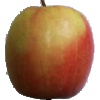
Label: Apple Pink Lady 1